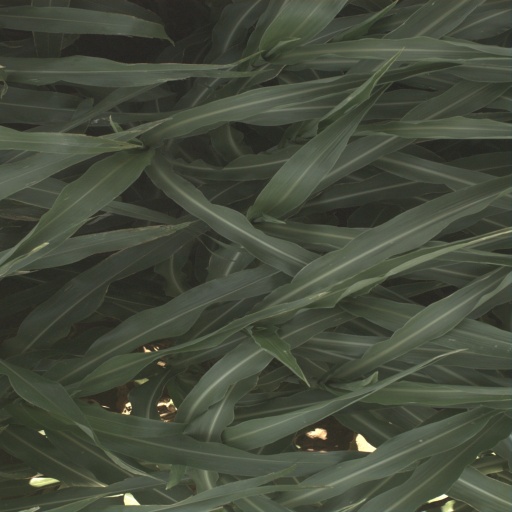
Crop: sorghum